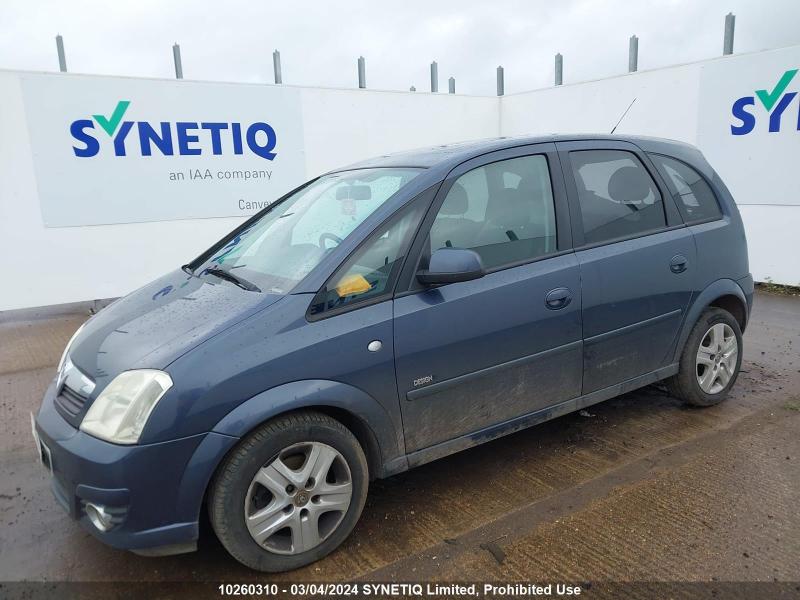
Aucun dommage détecté.
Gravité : aucun